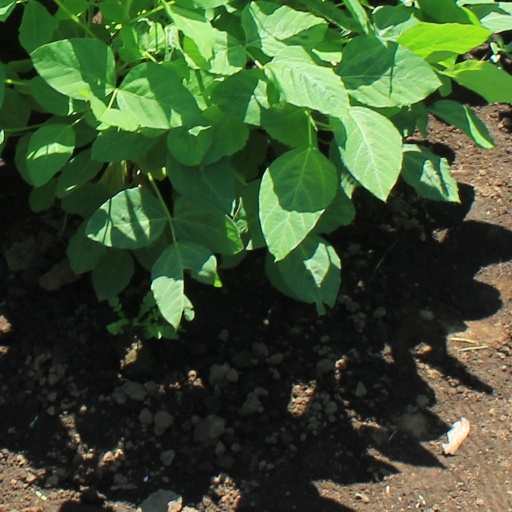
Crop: soybean